Pop-up retail

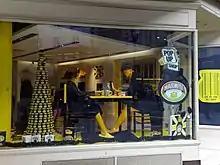
Marmite pop-up shop in London

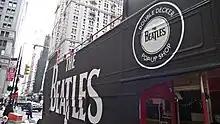
The Beatles double-decker pop-up shop in New York City

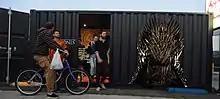
HBO Game of Thrones container pop-up in Los Angeles

Pop-up retail, also known as pop-up store (pop-up shop in the UK, Australia and Ireland) or flash retailing, is a trend of opening short-term sales spaces that last for days to weeks before closing down, often to latch onto a fad or scheduled event.